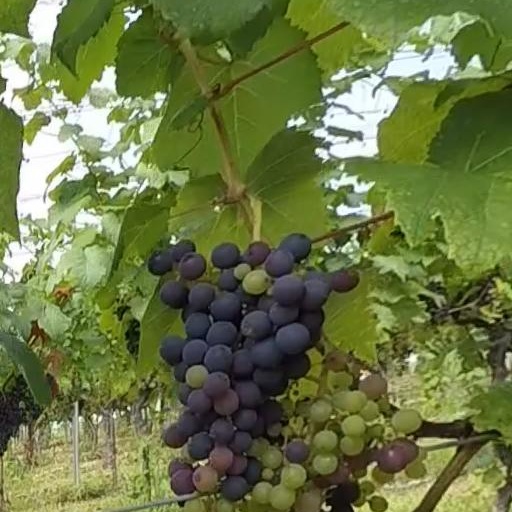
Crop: grape